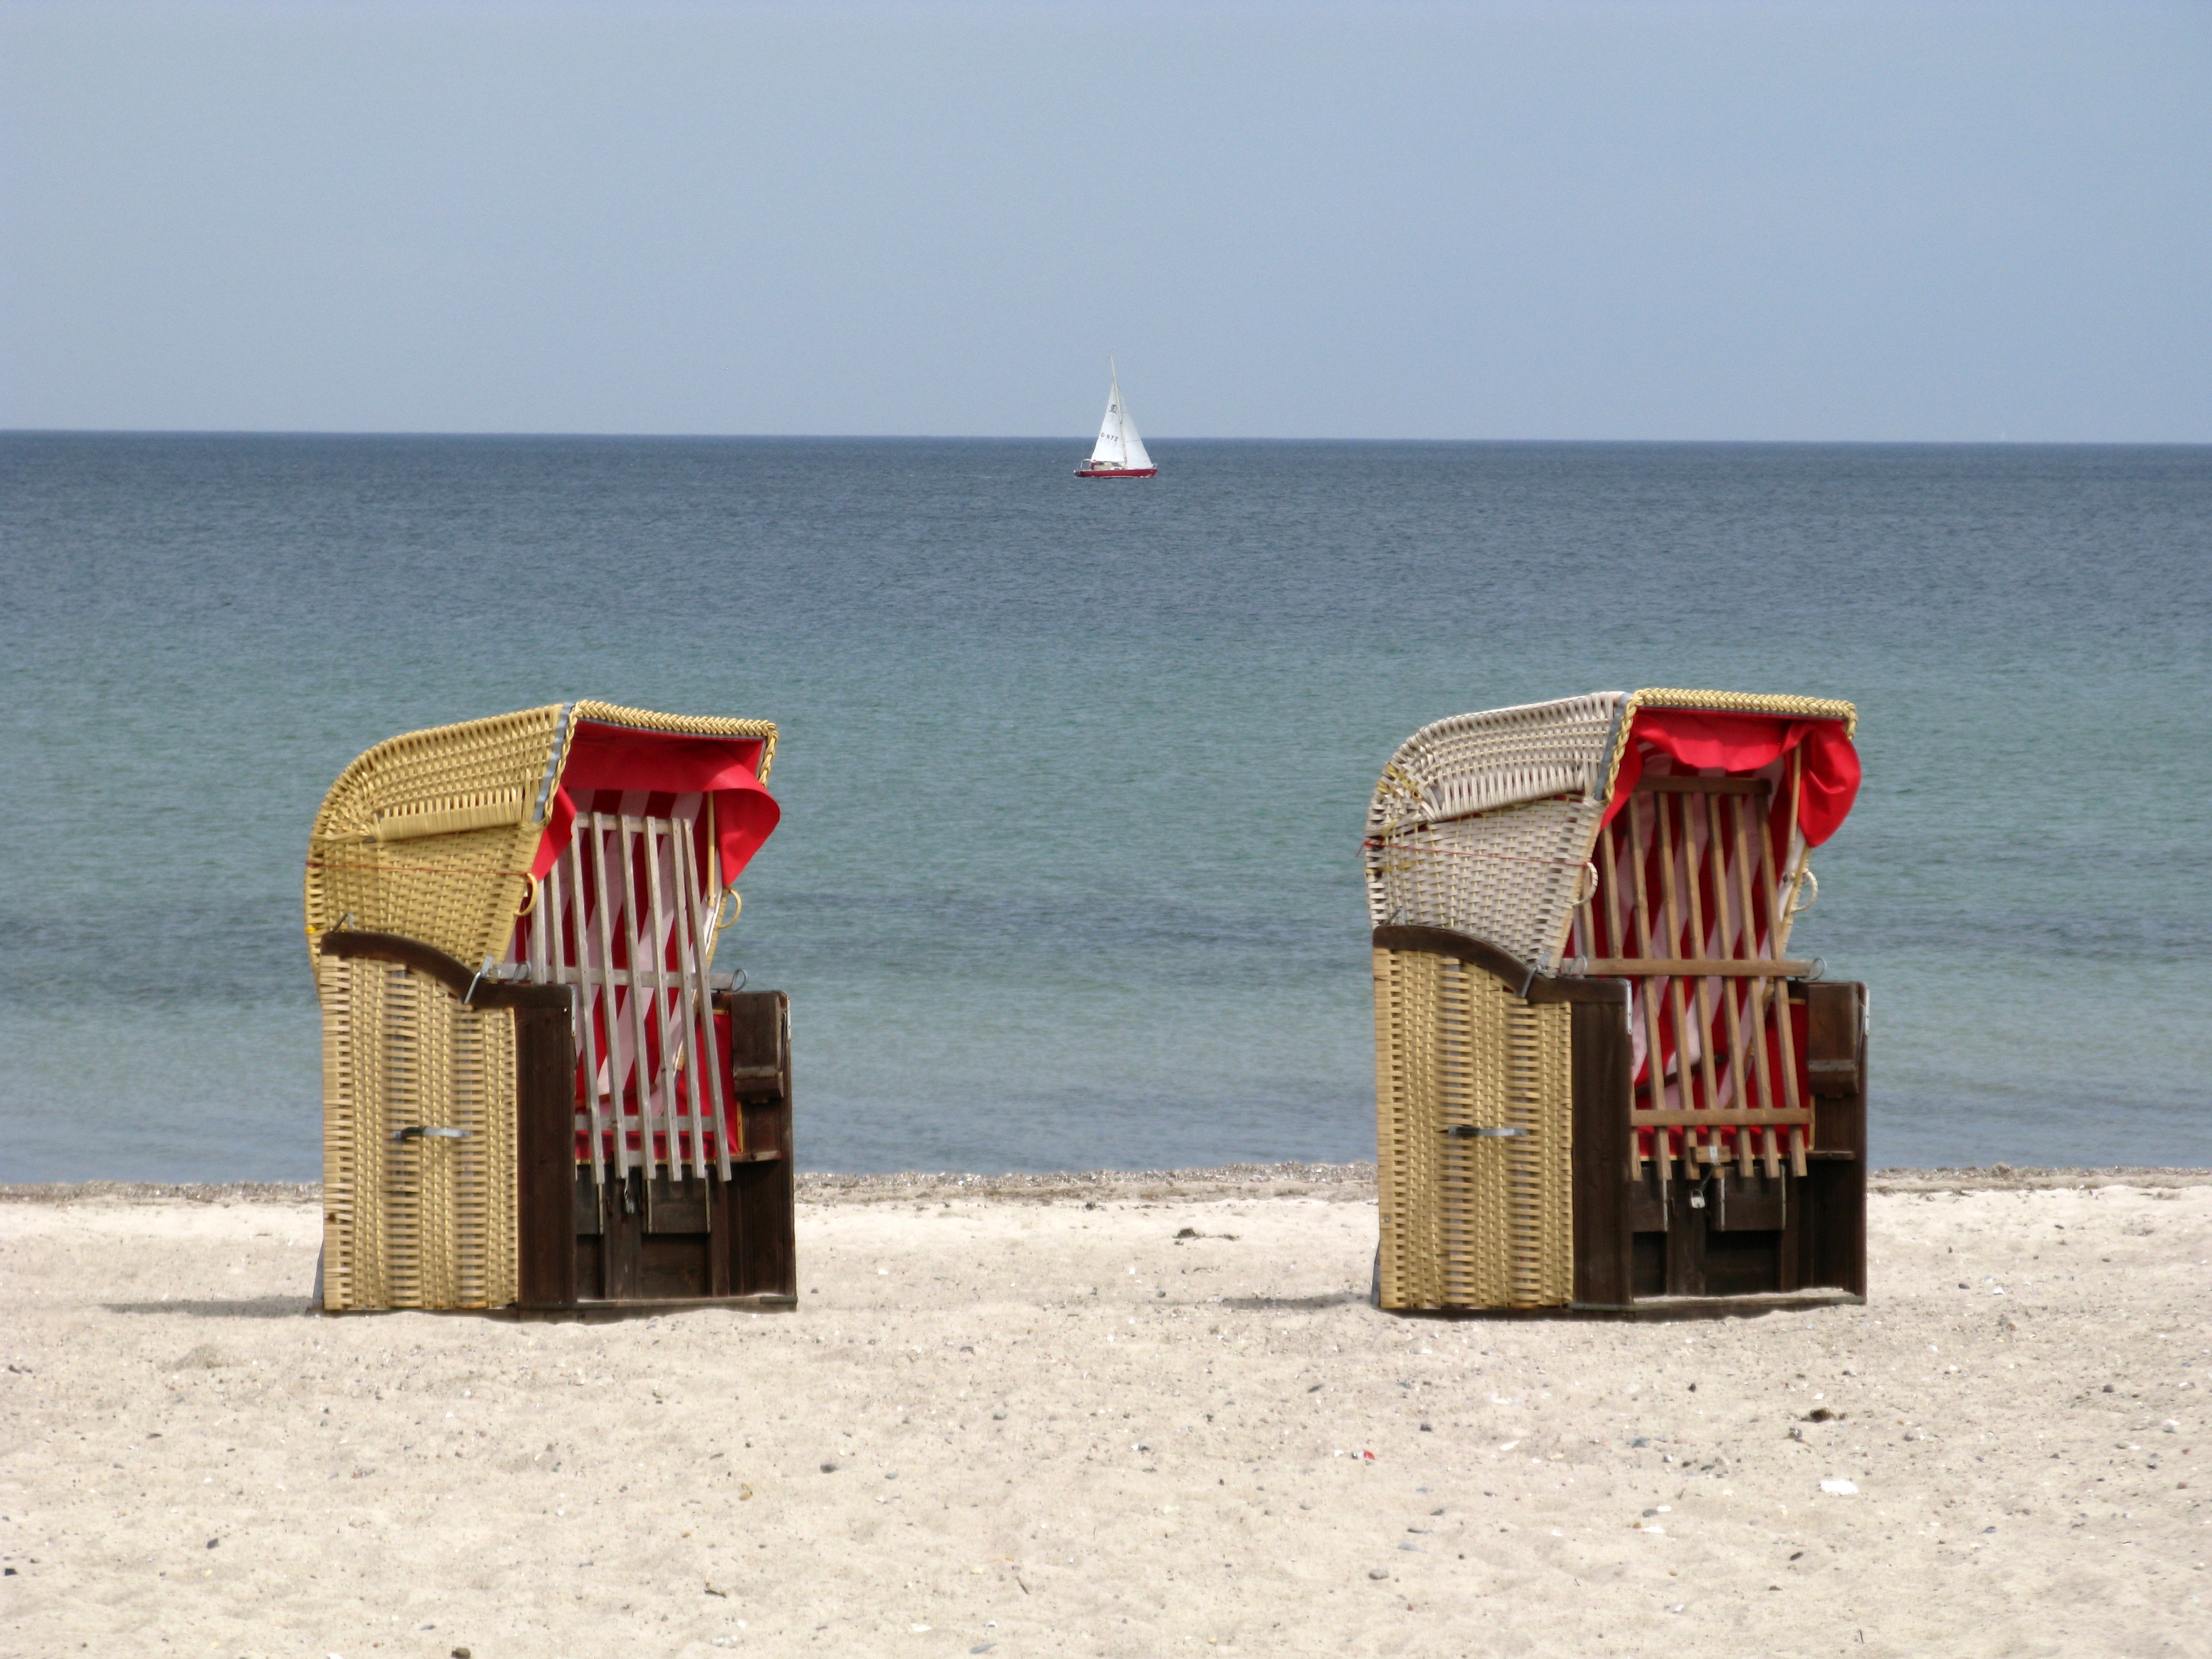
beach, landscape, sea, coast, sand, ocean, horizon, sky, boardwalk, shore, lake, wind, pier, walkway, vacation, boot, vehicle, tower, holiday, bay, body of water, clouds, sailing boat, baltic sea, recovery, baltic sea beach, clubs